Tofu

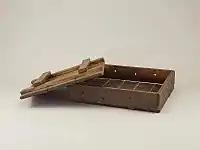
"Dubu-teul" ('tofu mold') from Korea

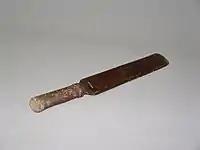
"Dubu-kal" ('tofu knife') from Korea

The curds are processed differently depending on the form of tofu that is being manufactured. For soft silken tofu ("nèndòufu" in Chinese or "kinugoshi-dōfu" in Japanese) or tofu pudding ("dòuhuā" or 豆腐花, "dòufuhuā" in Chinese, or "Oboro-dōfu" in Japanese) the soy milk is curdled directly in the tofu's final packaging. For standard firm East Asian tofu, the soy curd is cut and strained of excess liquid using cheesecloth or muslin and then lightly pressed to produce a soft cake. Firmer tofus, such as East Asian dry tofu ( in Chinese or "Shimi-dōfu" in Japanese) or Western types of tofu, are further pressed to remove even more liquid. In Vietnam, the curd is strained and molded in a square mold, and the end product is called "đậu khuôn" (molded bean) or "đậu phụ" (one of the Vietnamese ways to pronounce the Chinese "dòufu"). The tofu curds are allowed to cool and become firm. The finished tofu can then be cut into pieces, flavored or further processed.